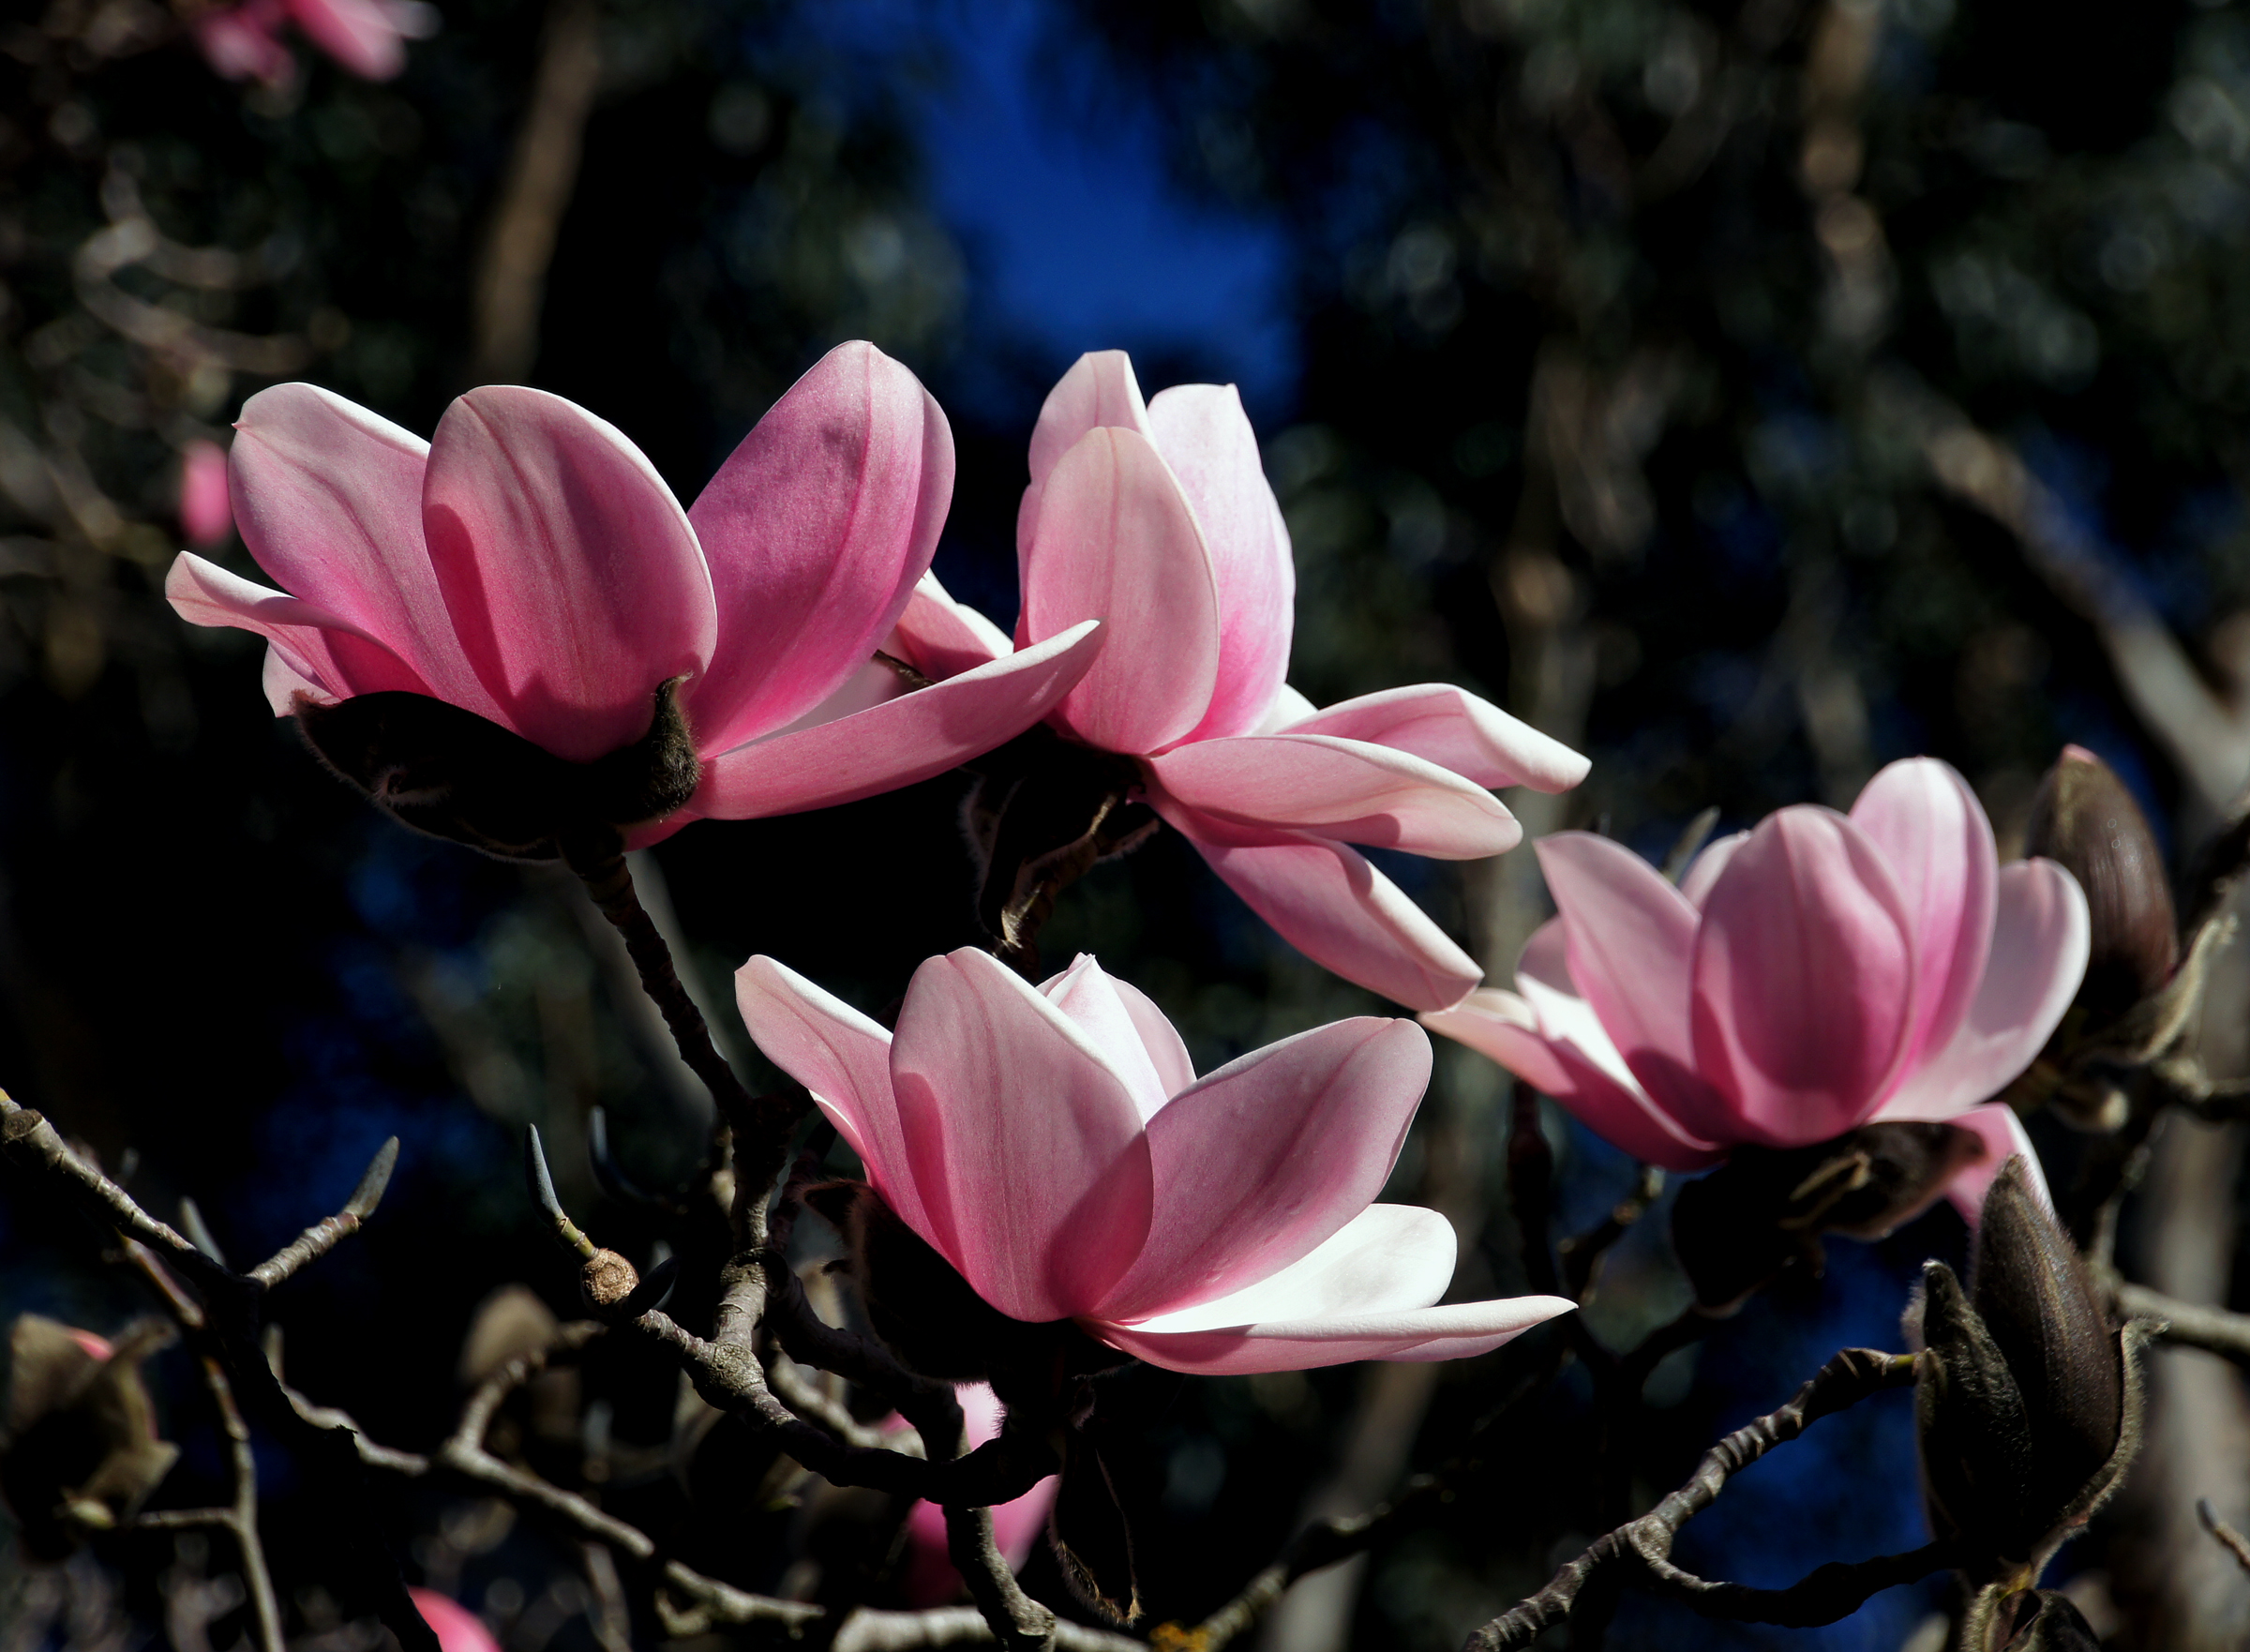
blossom, plant, flower, petal, spring, botany, flora, shrub, floweringtrees, cyclamen, magnoliacampbellii, magnolia, macro photography, flowering plant, land plant, magnolia family